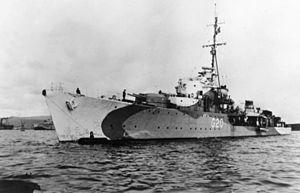
La Classe S et T est une série de 16 destroyers construite pour la Royal Navy et lancée entre 1942 et 1943. Elle a servi durant la Seconde Guerre mondiale.